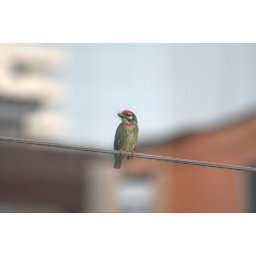
A small cute bird surviving in the urban nightmare of EkemaiLocation: Phra Khanong, Watthana, Bangkok, TH, Thailand&amp;copy; Gordon Anderson